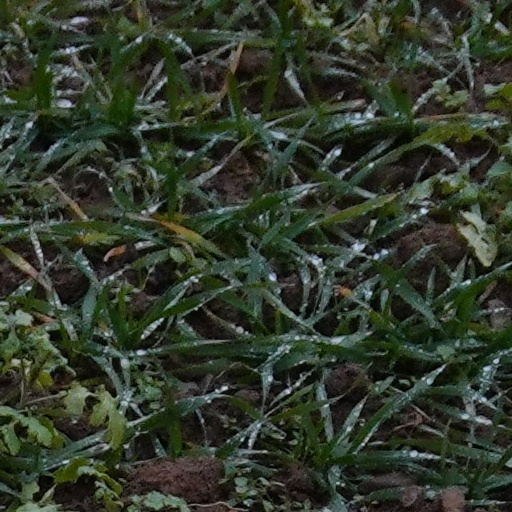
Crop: wheat